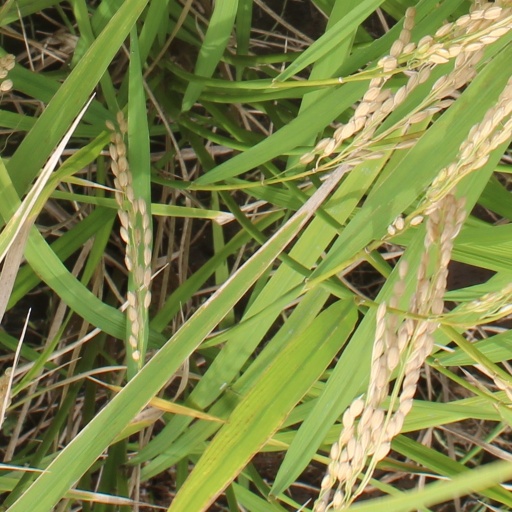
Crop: rice